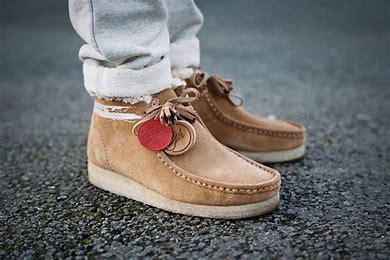
Brand: Clarks
Model: Originals Clarks Originals Wallabee